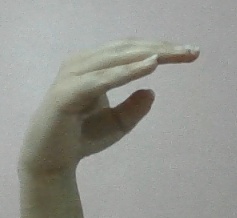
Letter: jeem